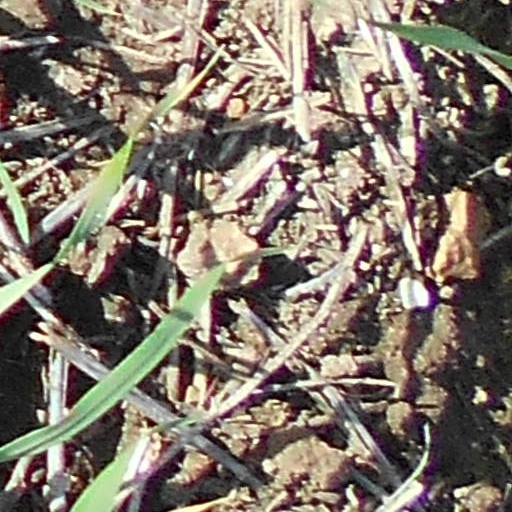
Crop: wheat